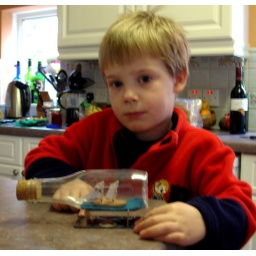
Joe with ship in a bottle model